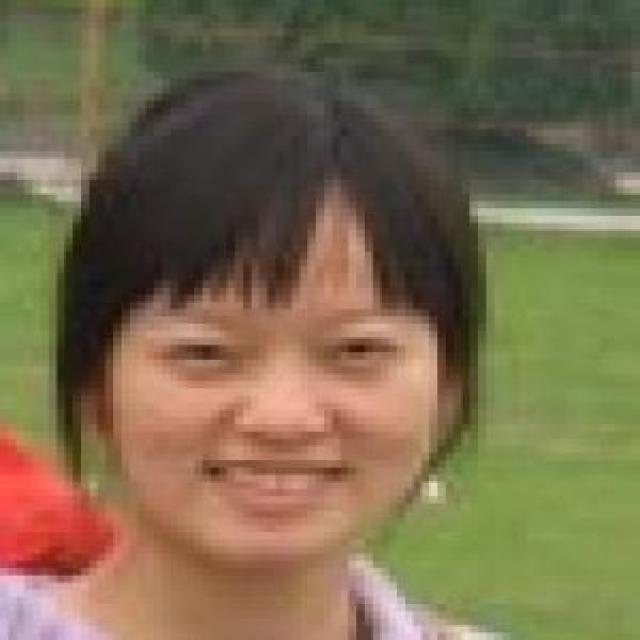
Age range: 21-44